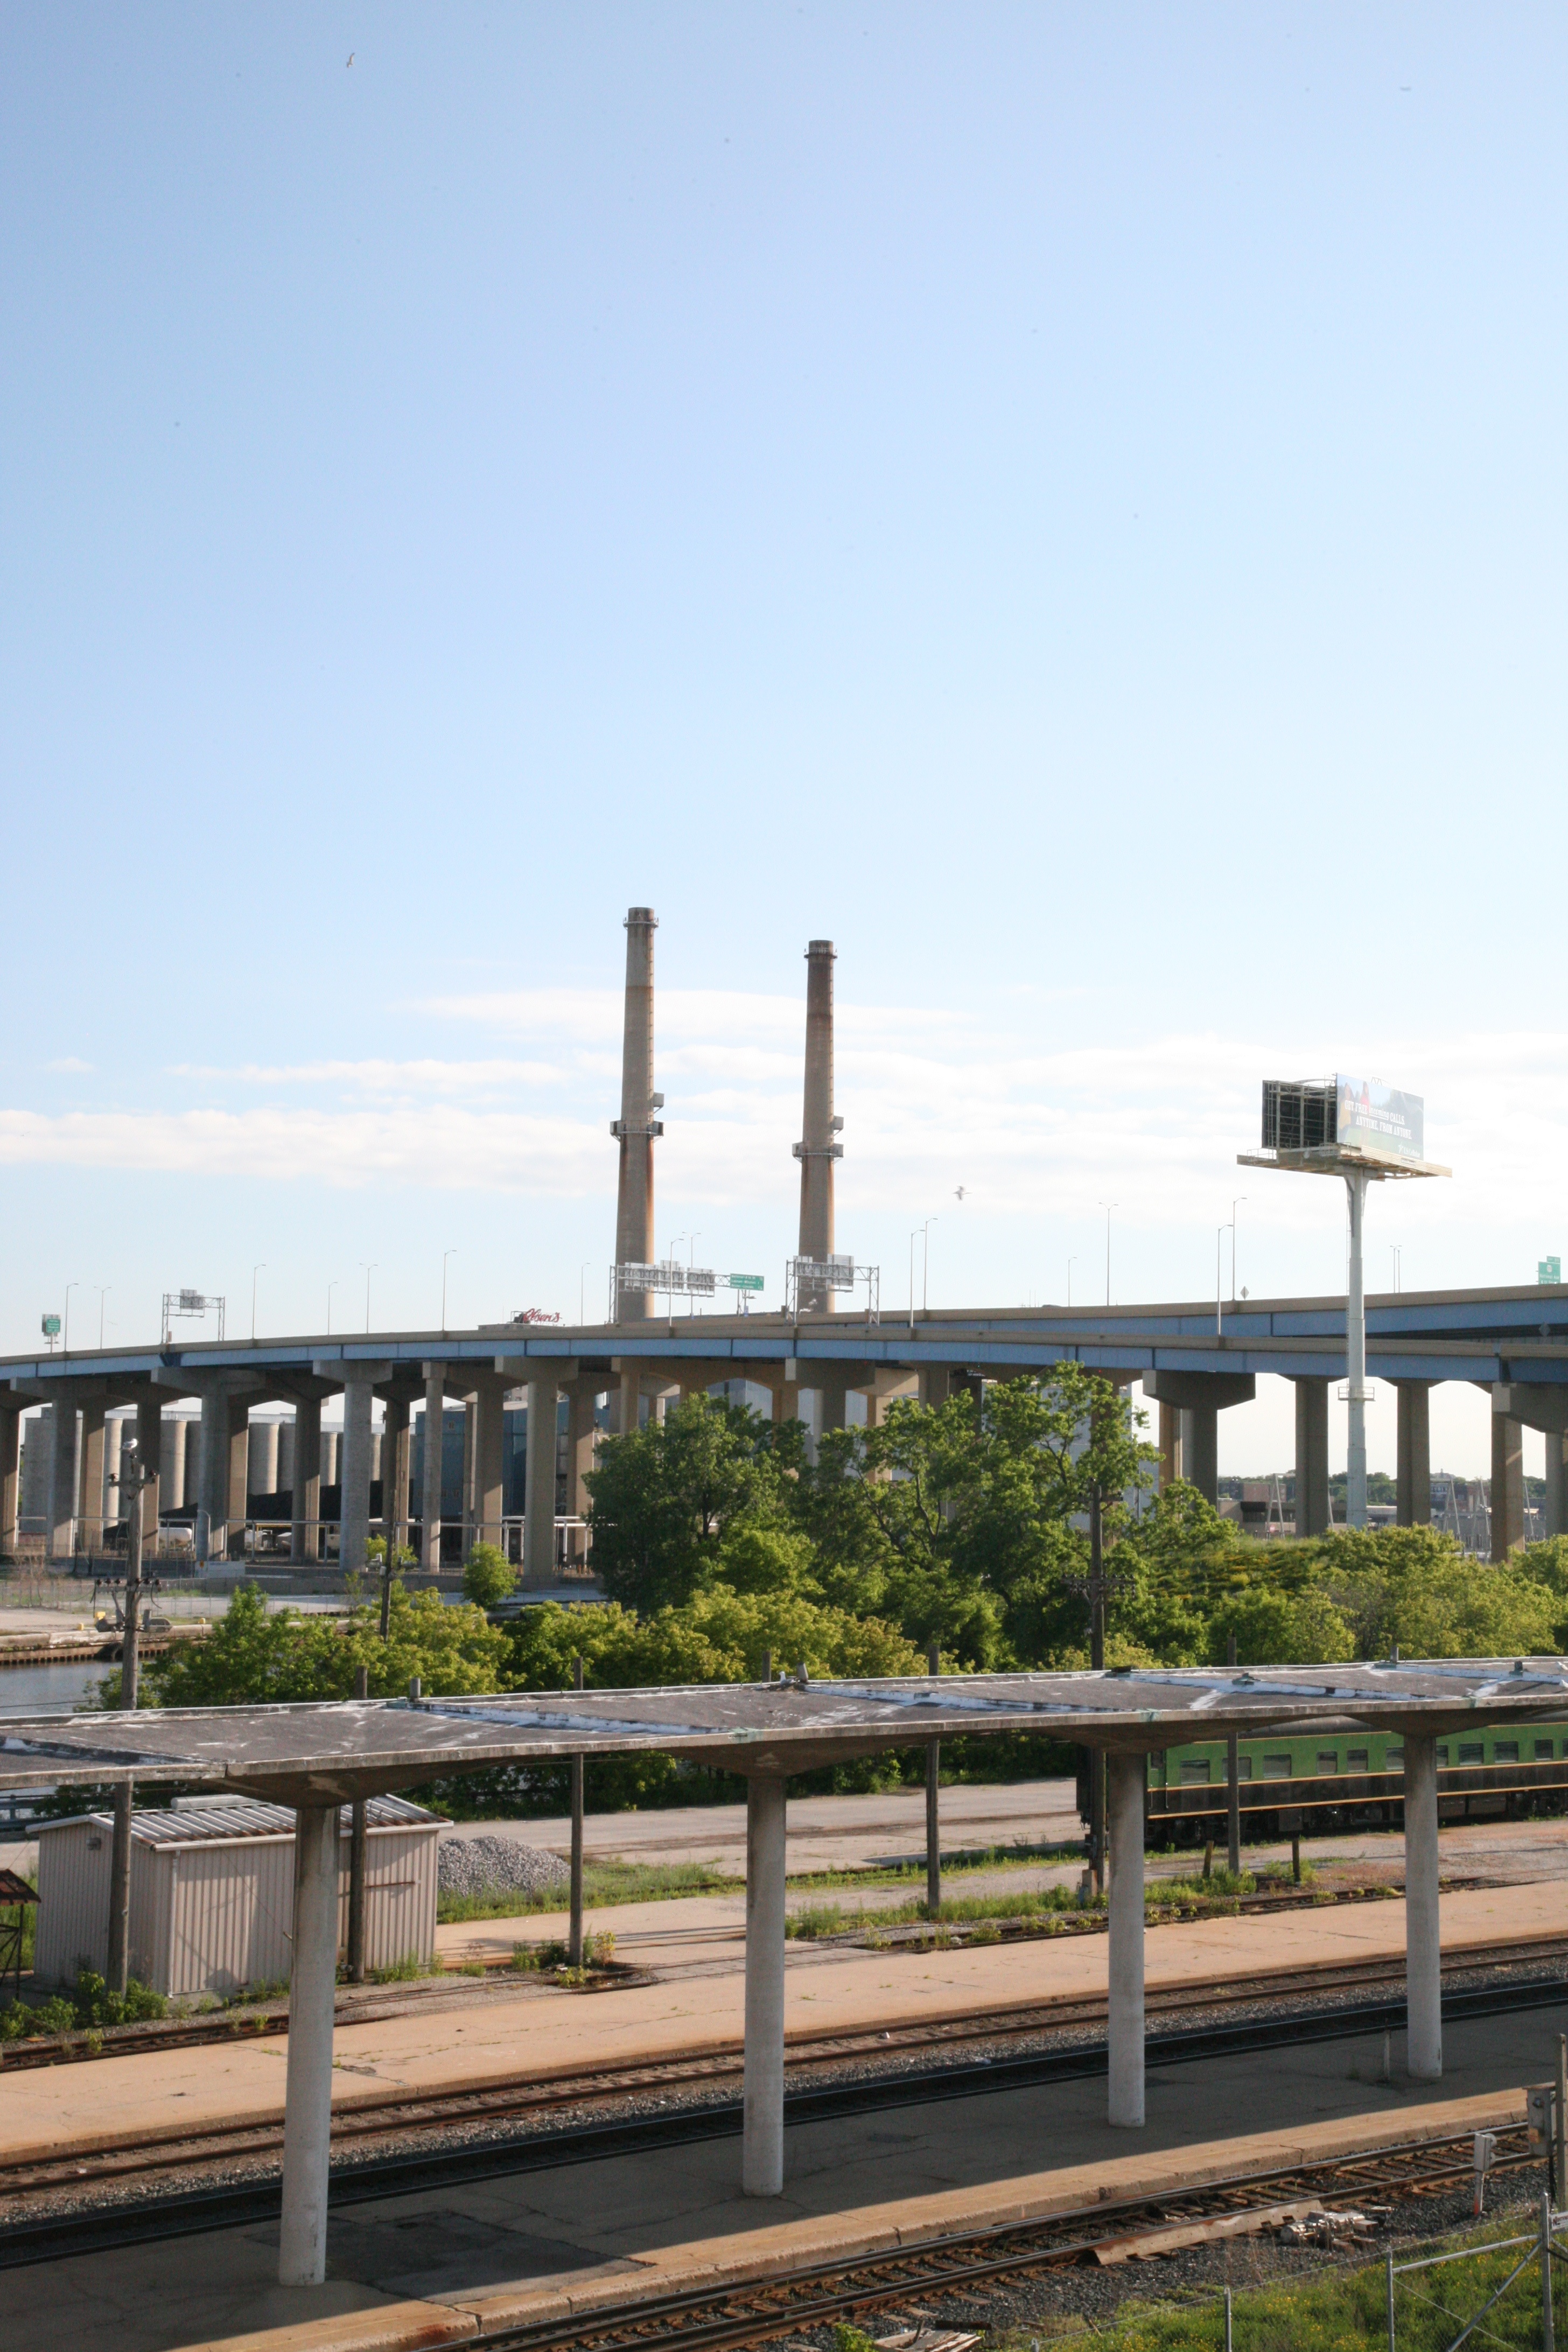
fence, train, walkway, transport, vehicle, factory, hilton, buick, wisconsin, milwaukee, outdoor structure